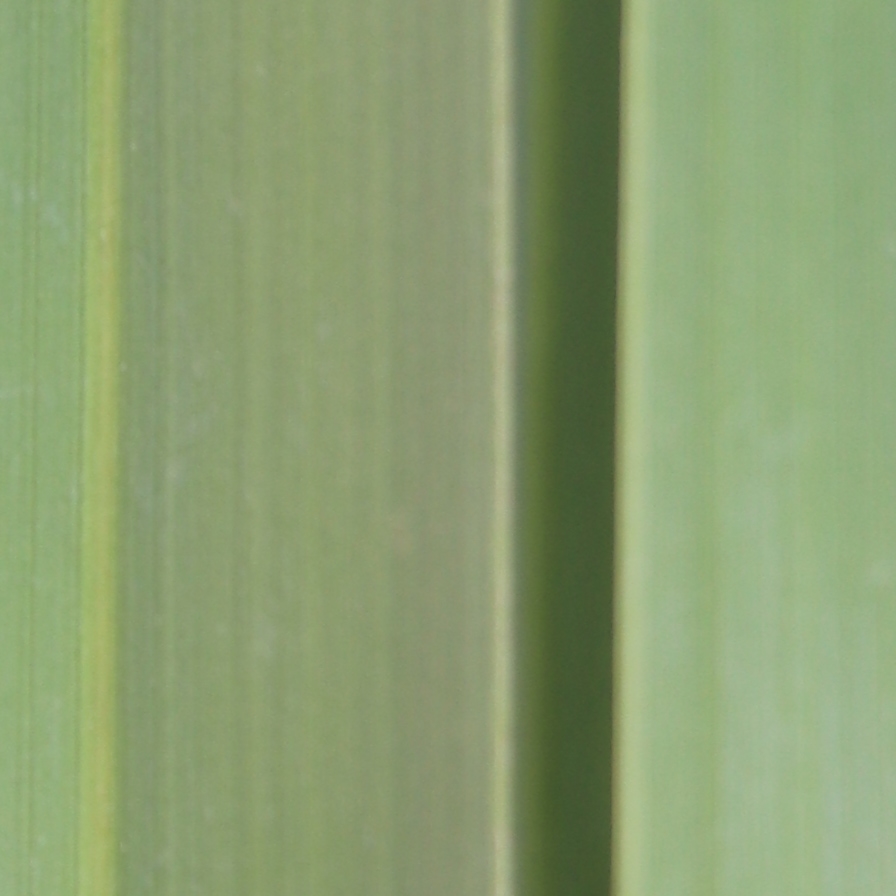
Label: Healthy